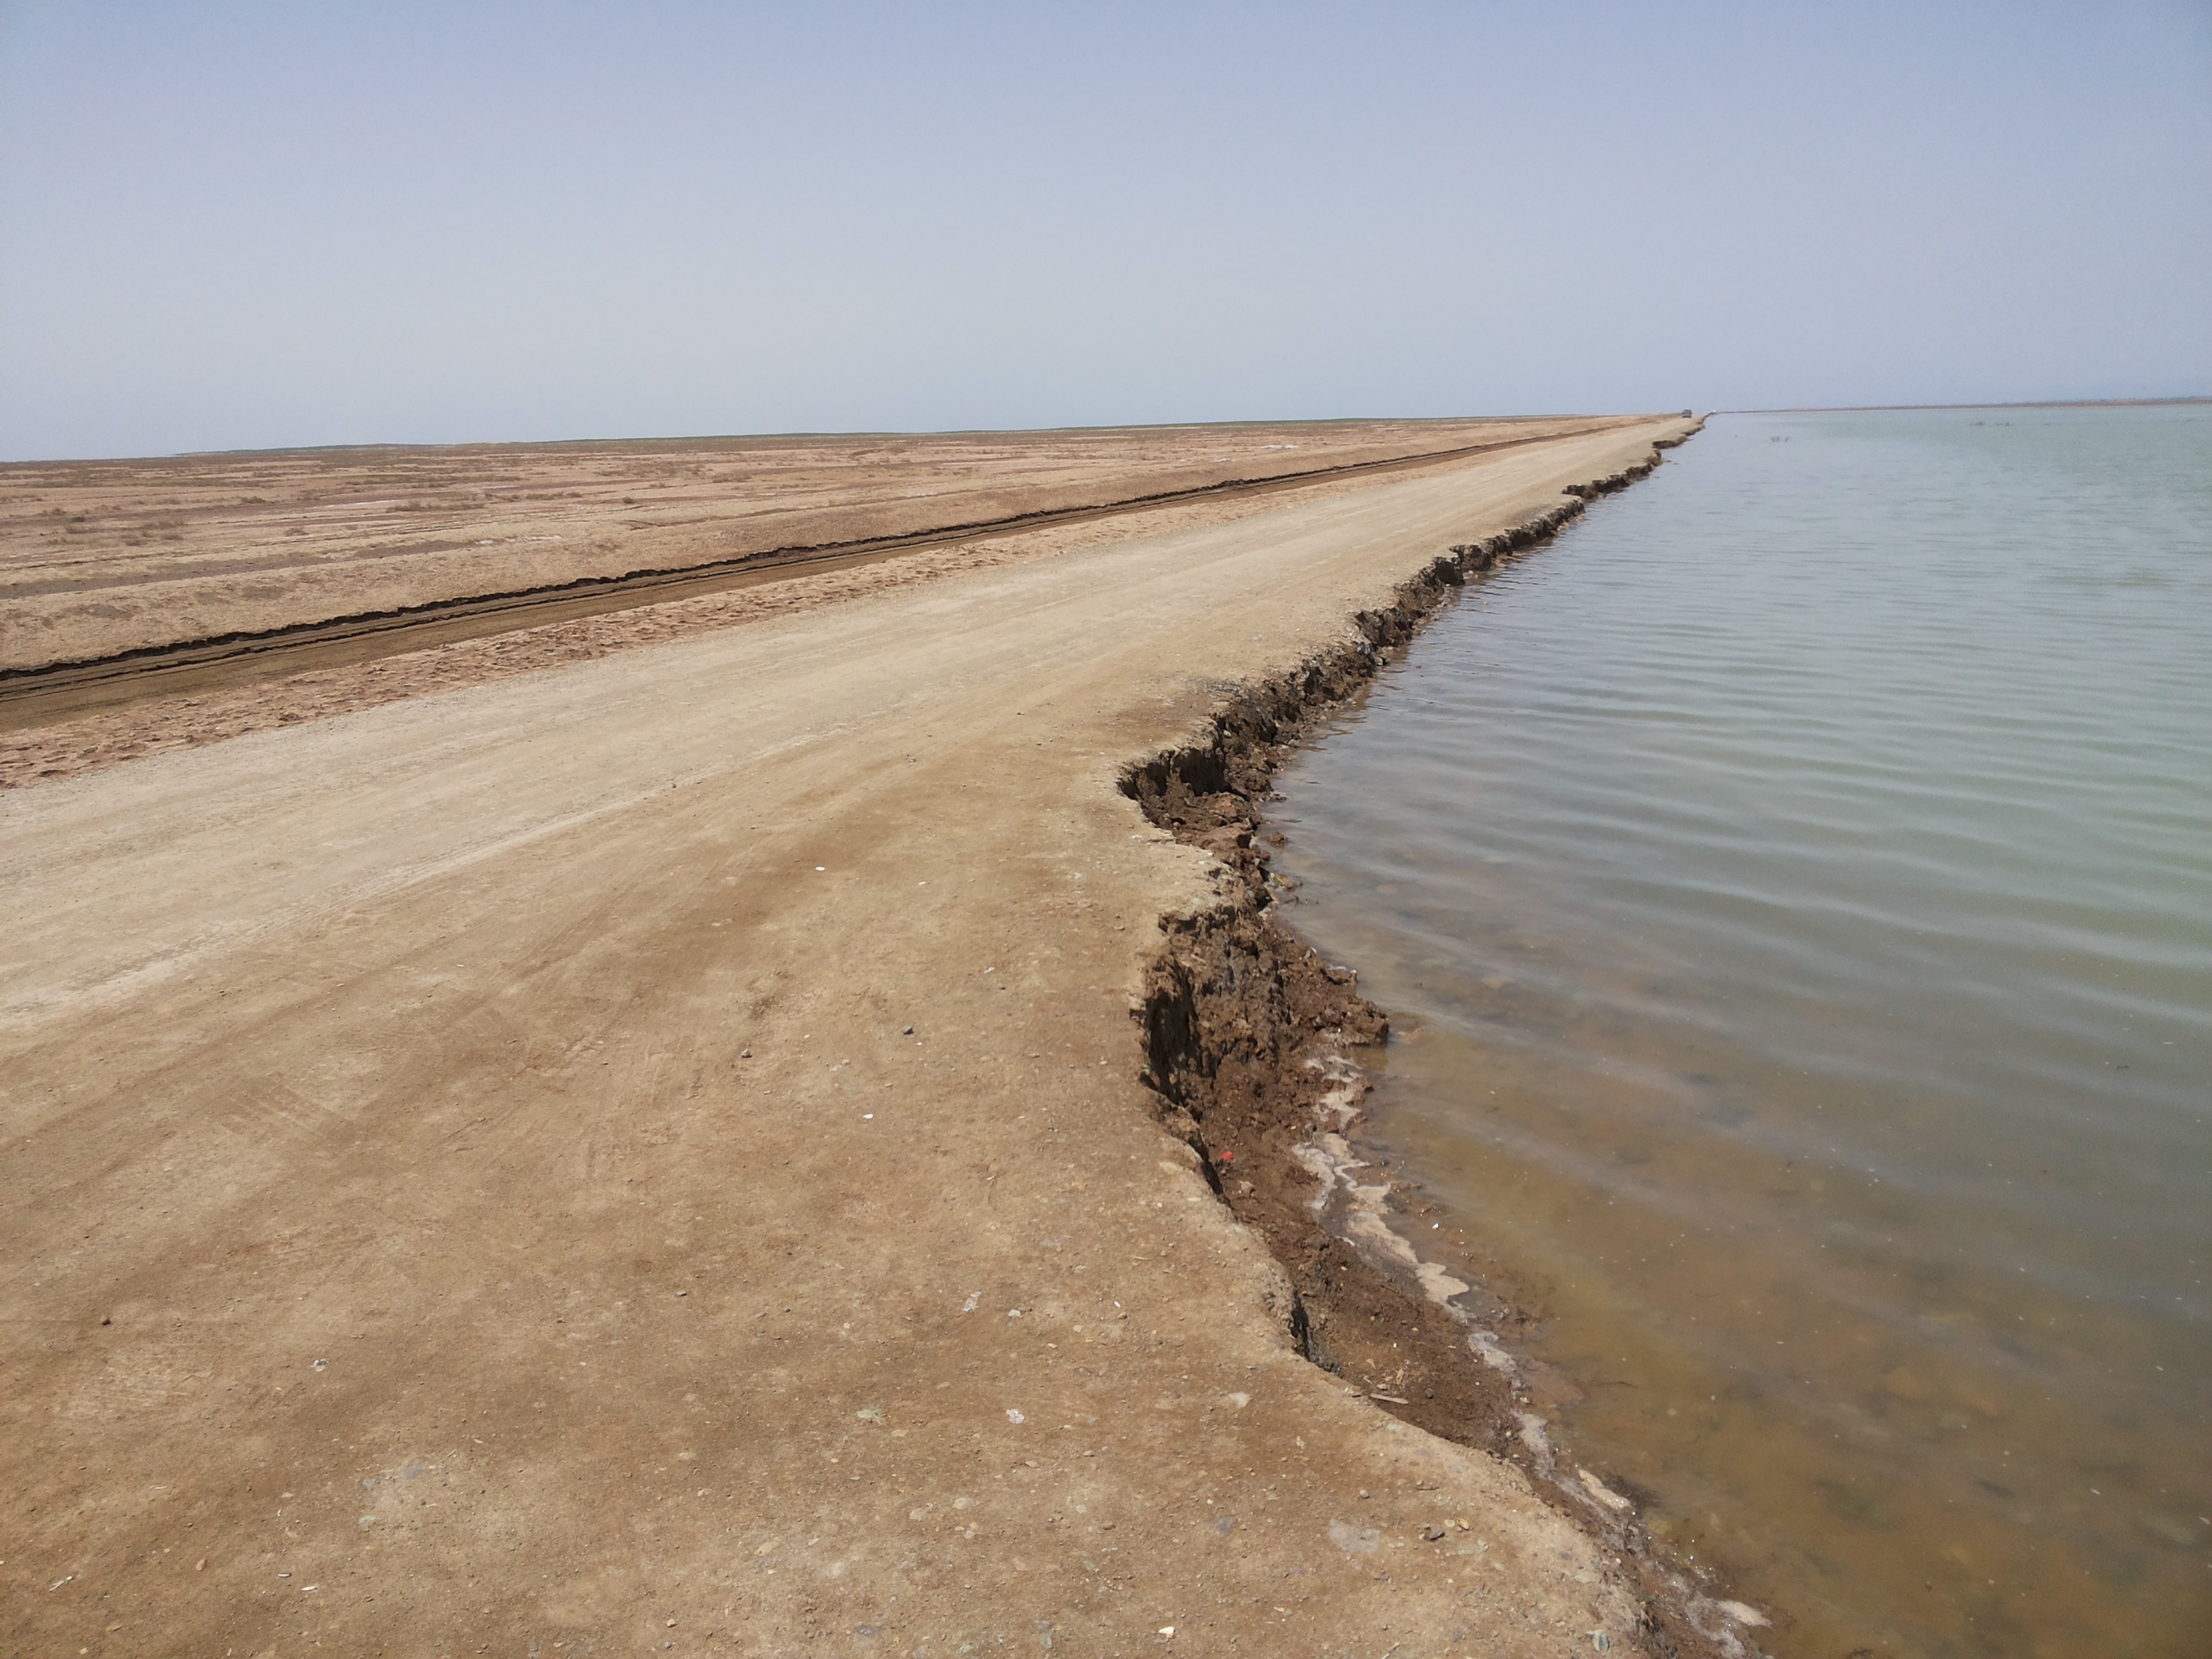
beach, sea, coast, sand, horizon, shore, habitat, mudflat, natural environment